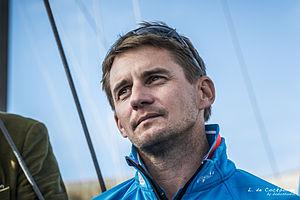
Thibaut VAUCHEL-CAMUS - Route du Rhum 2014
Thibaut Vauchel-Camus, né à Périgueux le 15 octobre 1978 et résident à Cancale, est un skipper et entrepreneur français. Il a remporté plusieurs compétitions de voile. Il est le skipper du Multi50 Solidaires En Peloton - ARSEP et co-fondateur avec Victorien Erussard du Défi Voile Solidaires En Peloton.